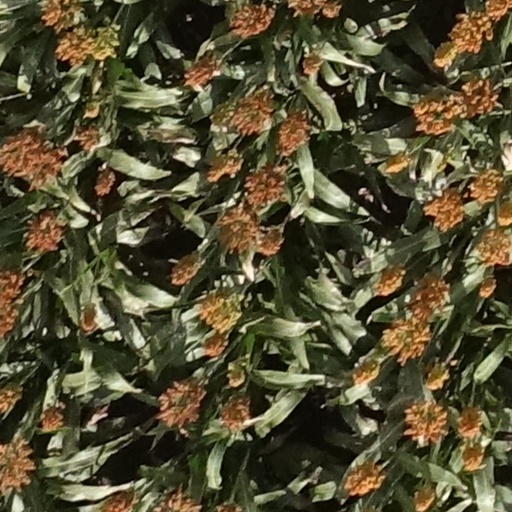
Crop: sorghum